Russian war crimes

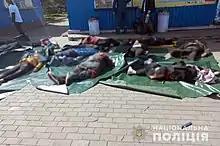
Dead Ukrainian civilians after the Kramatorsk railway station attack

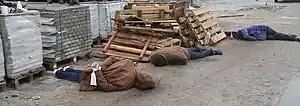
Bucha massacre, an example of murder of civilians

Human Rights Watch stated that pro-Russian insurgents "failed to take all feasible precautions to avoid deploying in civilian areas" and in one case "actually moved closer to populated areas as a response to government shelling". HRW called on all sides to stop using the "notoriously imprecise" Grad rockets.